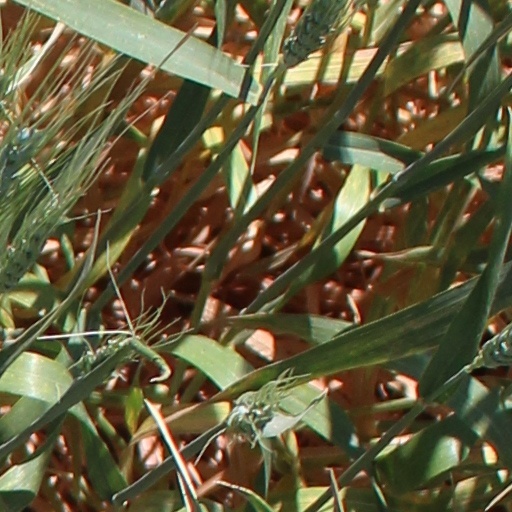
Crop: wheat